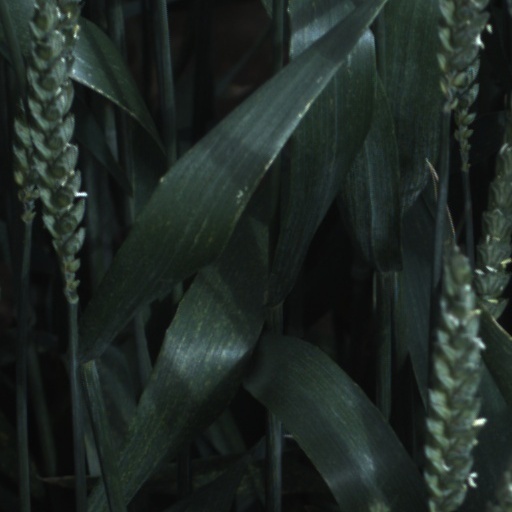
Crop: wheat